History of the Catholic Church in Mexico

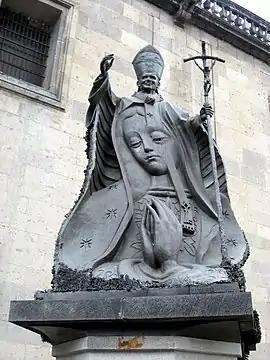
A statue of Pope John Paul II with an image of the Virgin of Guadalupe, near the Metropolitan Cathedral in Mexico City. The statue was made entirely of metal keys donated by the Mexican people.

The top echelons of the hierarchy sought to continue the "modus vivendi" in Mexico, but as the Catholic Church underwent changes as a result of the Second Vatican Council, so too did a number of Mexican bishops and laypeople. The bishop of Cuernavaca, Sergio Méndez Arceo, initially appointed in 1953, became an active adherent of liberation theology. He promoted the creation of grassroots ecclesial base communities that promoted a new way of the laity to engage in their faith by promoting their activism. This was similar to the rise of such lay groups under Church supervision in Brazil and in Central America. Méndez Arceo on his own account investigated the circumstances of prisoners following the 1968 student movement, Mexico 68, mobilized around opposition to the 1968 Olympics hosted in Mexico, but expanding to become a larger critique and mobilization against the Mexican state. His report to the Mexican hierarchy received no action, in keeping with the hierarchy's policy to maintain its "modus vivendi" with the state.